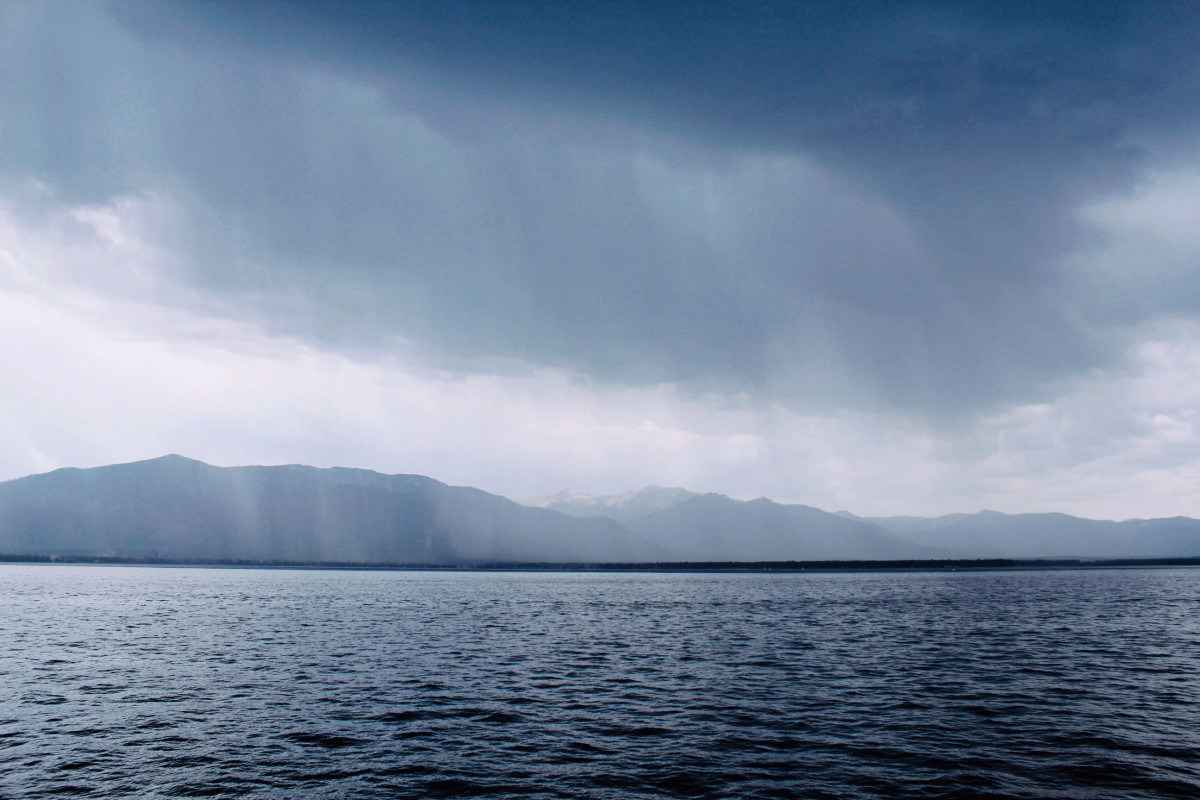
Tags: coast, horizon, cloud, sky, lake, weather, bay, loch, arctic ocean